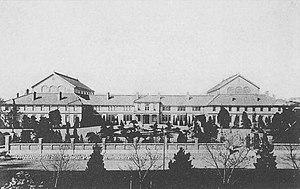
Le bâtiment de la Diète nationale est l'endroit où se réunissent les deux chambres de la Diète du Japon, le parlement japonais. Il se trouve au 1-7-1, Nagata, arrondissement de Chiyoda, à Tokyo.